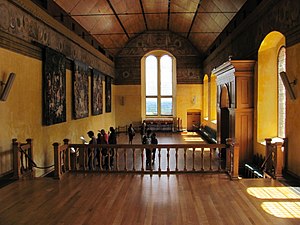
Stirling Castle / Interiør / Det kongelige kapel
Stirling Castle Chapel Royal interior
Stirling Castle er et slot, der ligger Stirling, Skotland. Det er et af de vigtigste slotte i Skotland både historisk og arkitektonisk. Det stammer fra middelalderen og ligger på toppen af Castle Hill, en vulkansk klippe, der er en del af den geologiske formation Stirling Sill. Det er omgivet af tre stejle klippesider, som giver den et stærkt forsvar. Den strategiske placering betød, at slottet beherskede den sydligste flodovergang af Forth. Det var en vigtig fæstning allerede fra opførslen. De fleste bygninger på borgen stammer fra 1400- og 1500-tallet. Få bygninger fra 1300-tallet er bevaret, mens de ydre forsvarsværker mod byen er fra begyndelsen af 1700-tallet. Adskillige af de skotske konger og dronninger er kronet på Stirling. Også Maria Stuart i 1542. Der har været mindst otte belejringer af Stirling Castle de fleste under de skotske uafhængighedskrige. Sidst i 1746 da Bonnie Prince Charlie uden held forsøgte at overtage borgen. Stirling Castle er et Scheduled Ancient Monument og er nu en stor turistattraktion, der bliver drevet af Historic Scotland.